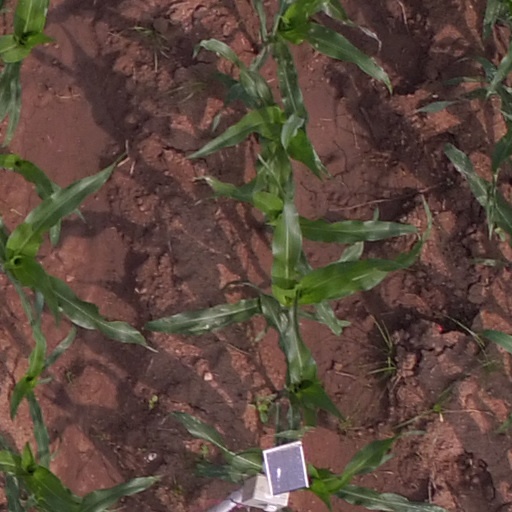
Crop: maize; corn